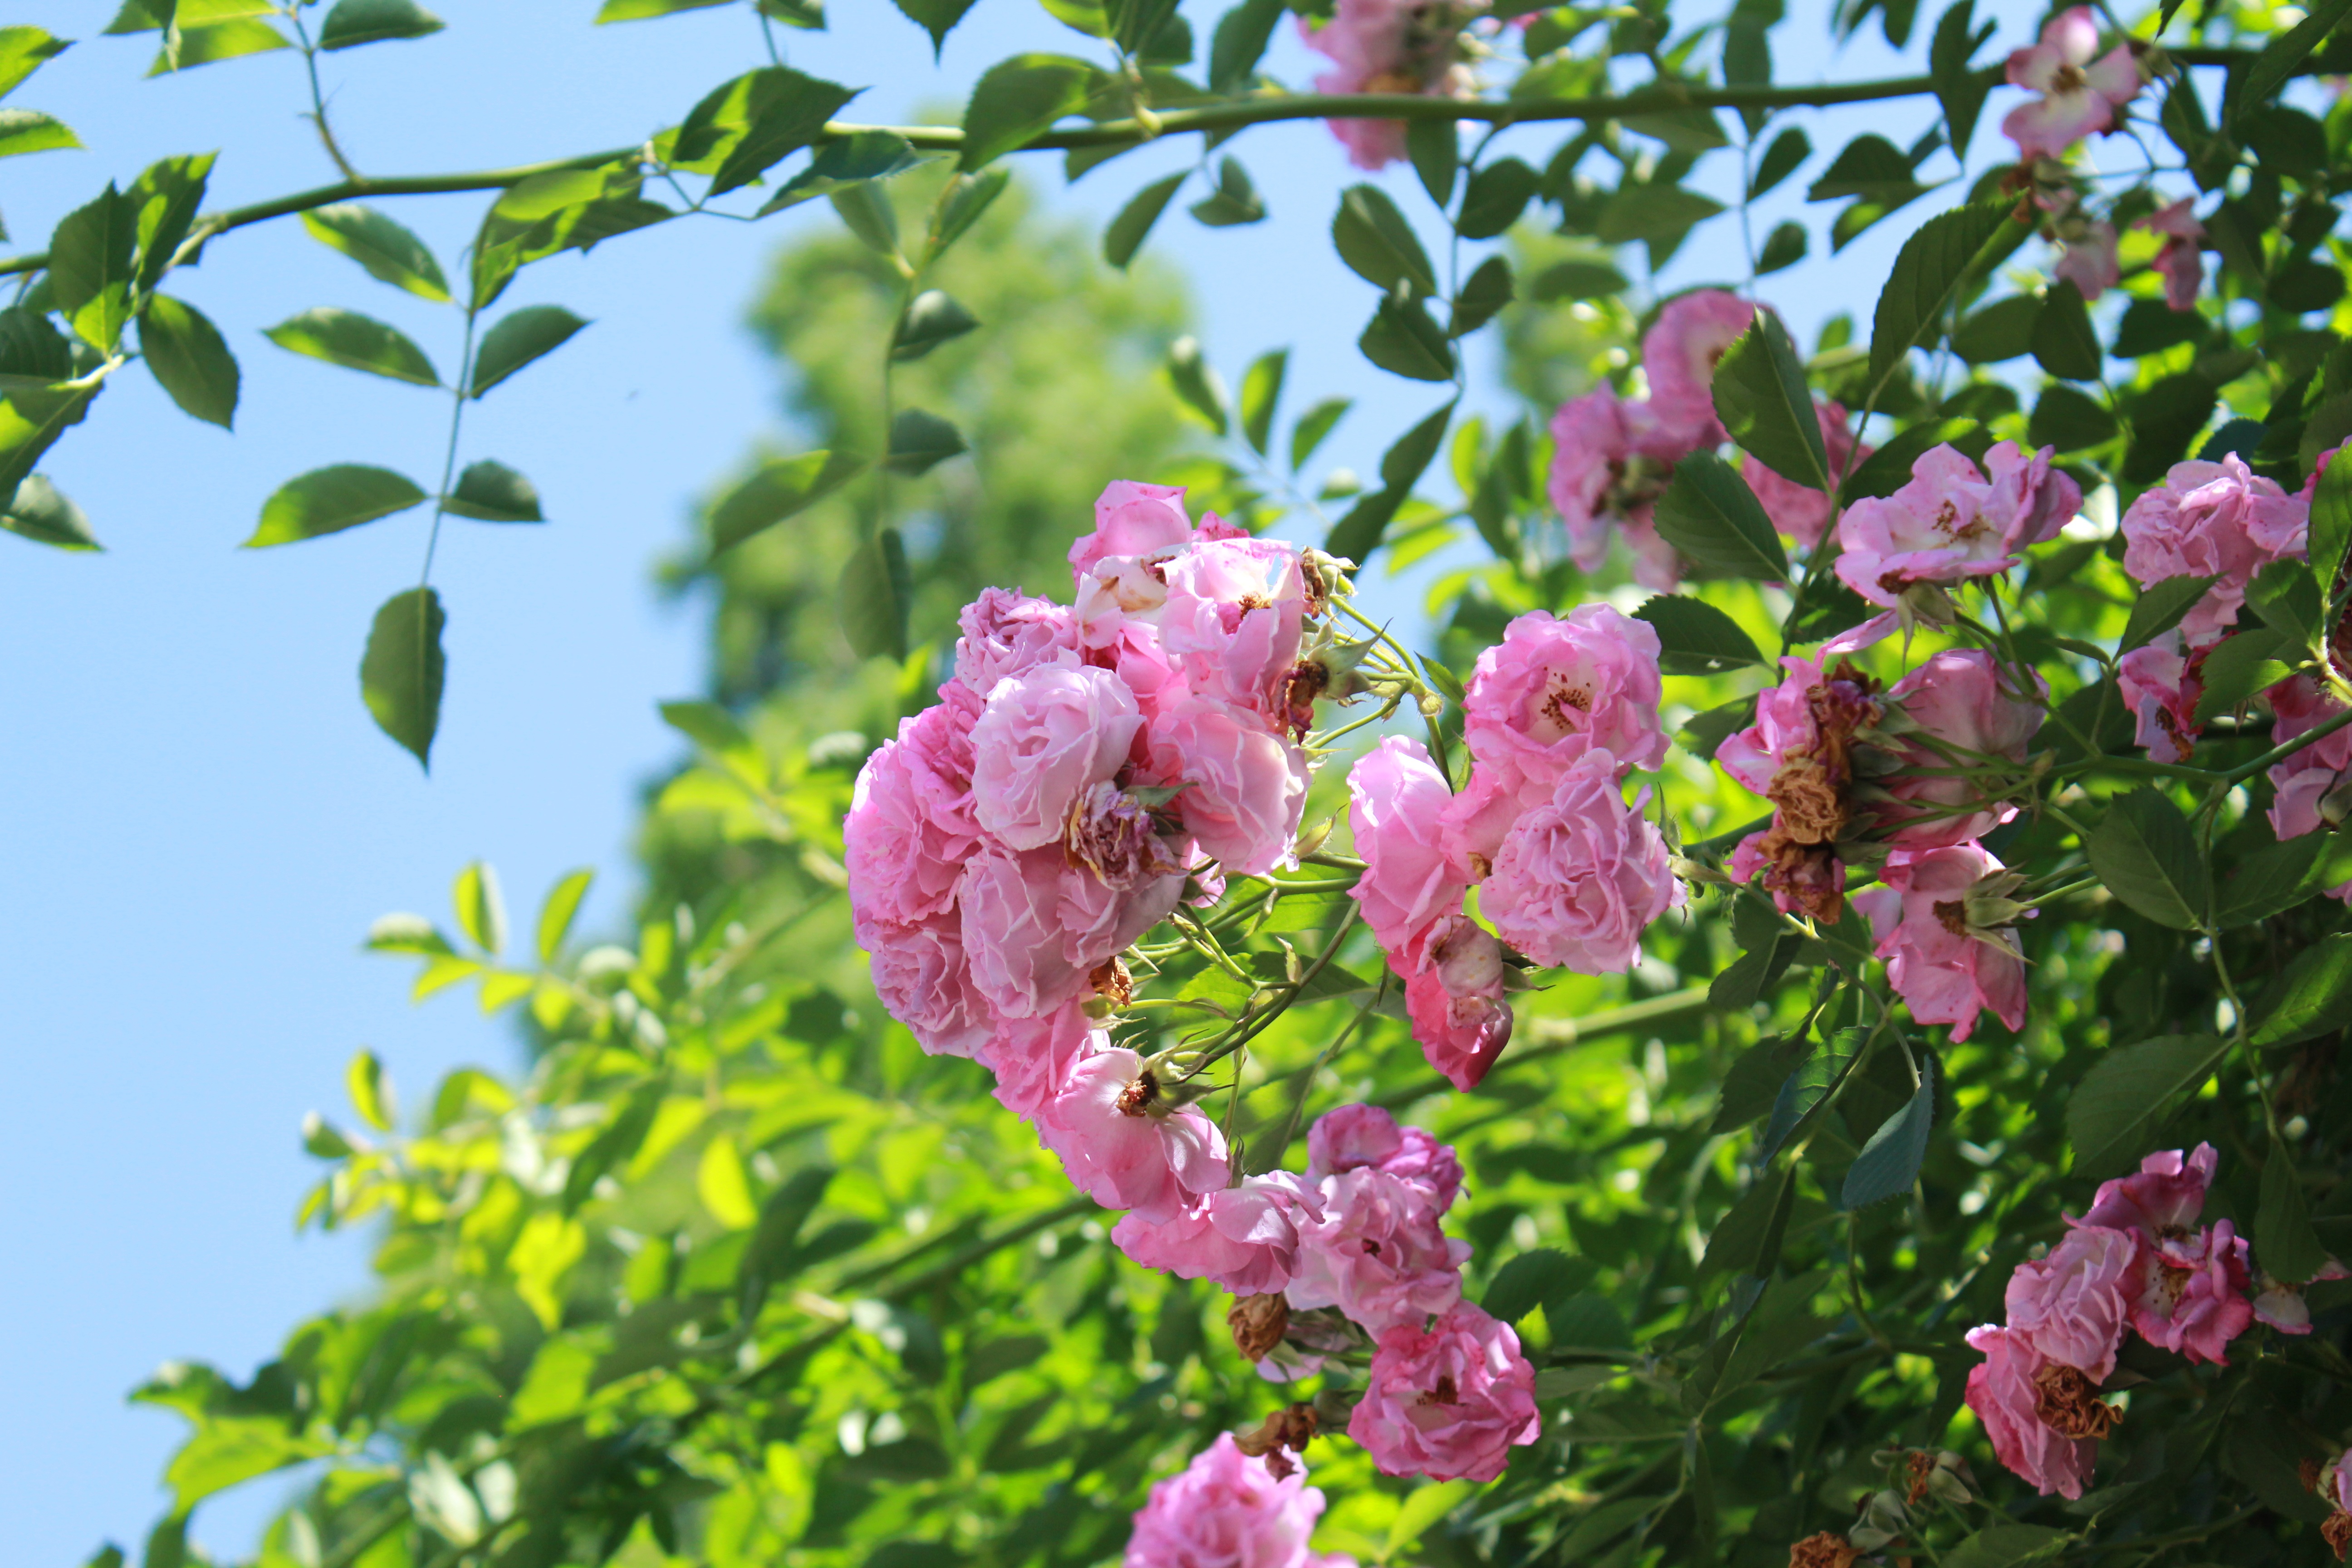
tree, nature, branch, blossom, plant, sunshine, leaf, flower, fresh, botany, garden, flora, wildflower, flowers, shrub, beautiful, the leaves, flowering plant, rose family, tengman, irradiation, woody plant, land plant